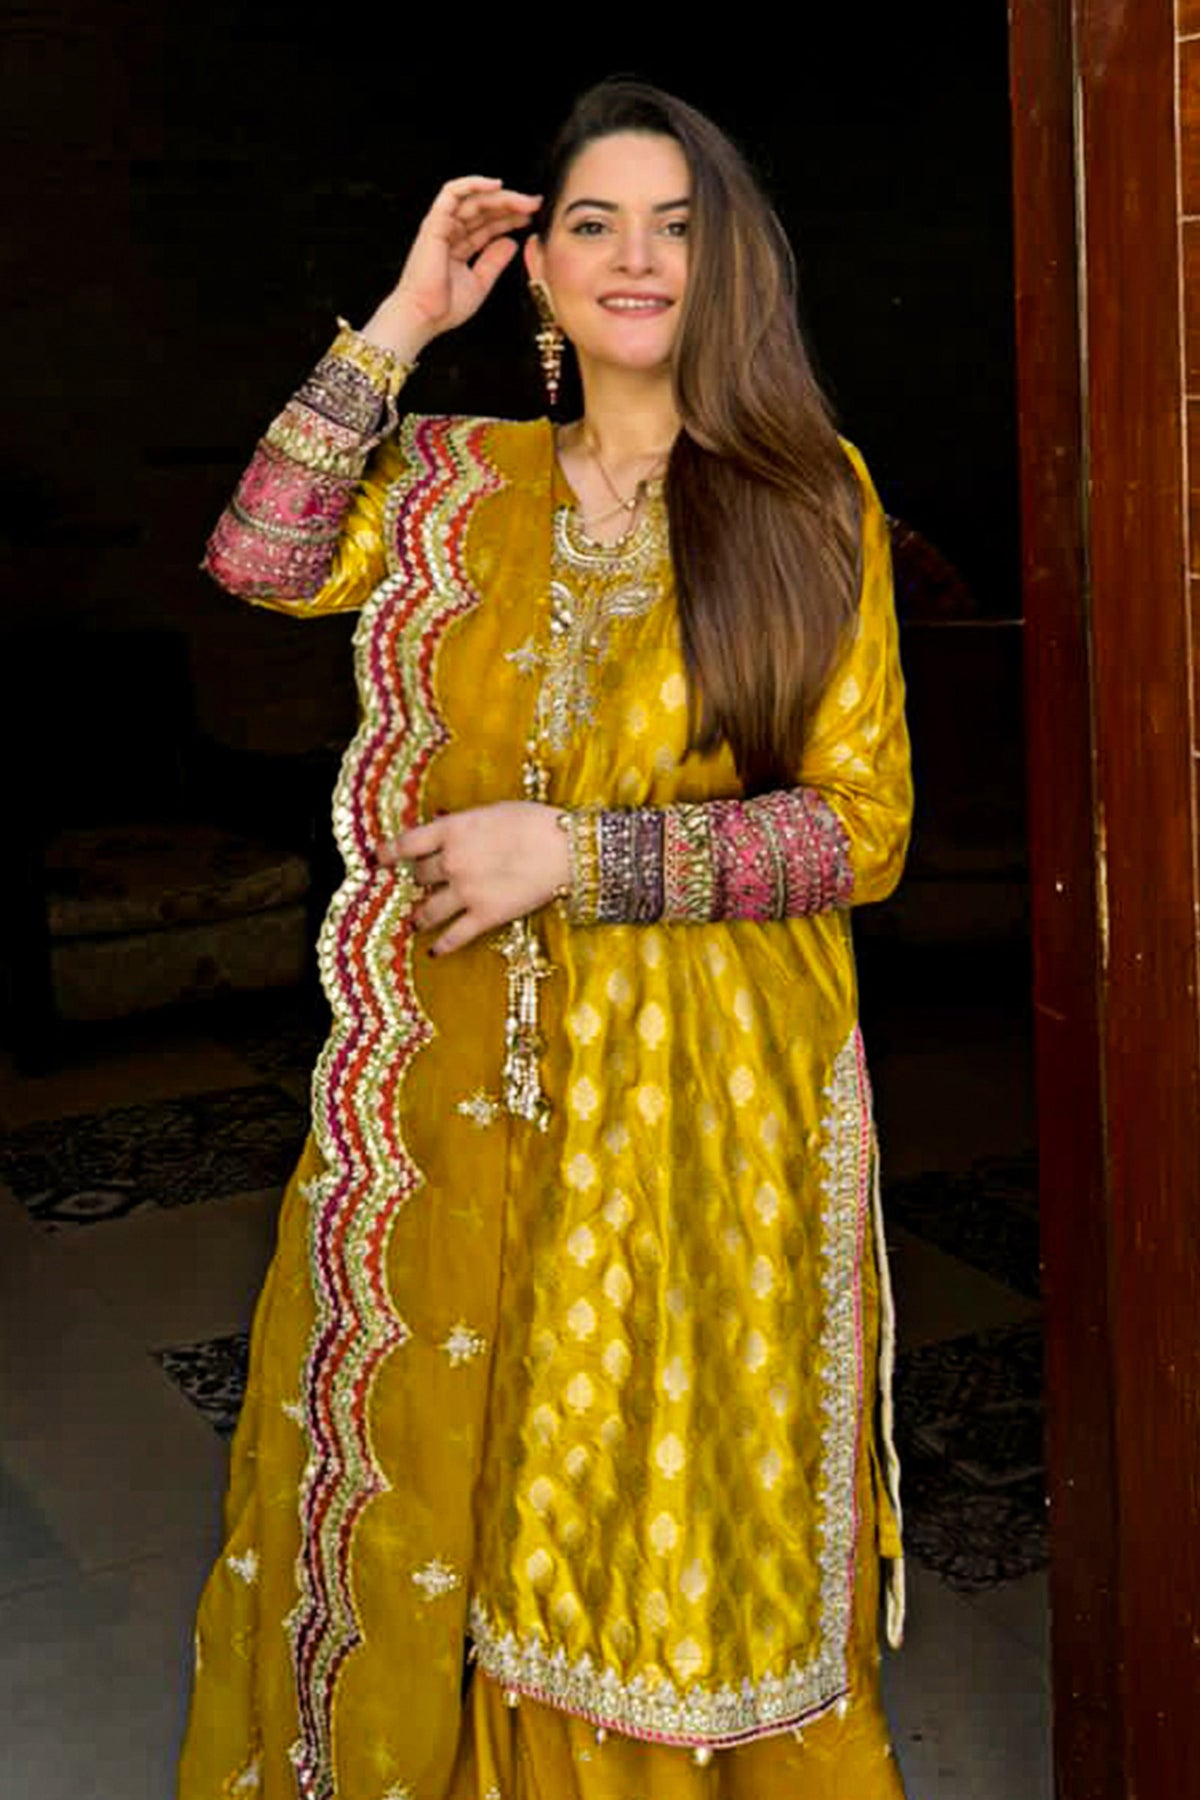
golden yellow embroidered salwar suit